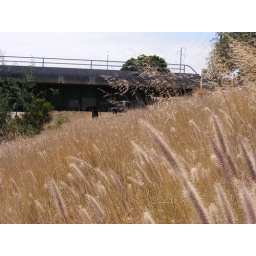
Field of ornamental grass by the bridge